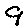
Label: 9